Greyhound Rock State Marine Conservation Area

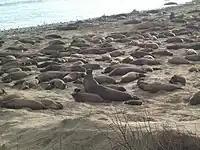
Elephant seals at Año Nuevo during the mating season in early February

Point Año Nuevo is used by thousands of breeding seabirds and marine mammals and supports a world-famous elephant seal haul out and breeding ground. The waters surrounding the point attract a concentration of great white sharks and include documented “hotspots” for depleted canary rockfish. Threatened marbled murrelets rest on shore and forage in the lee of the point.